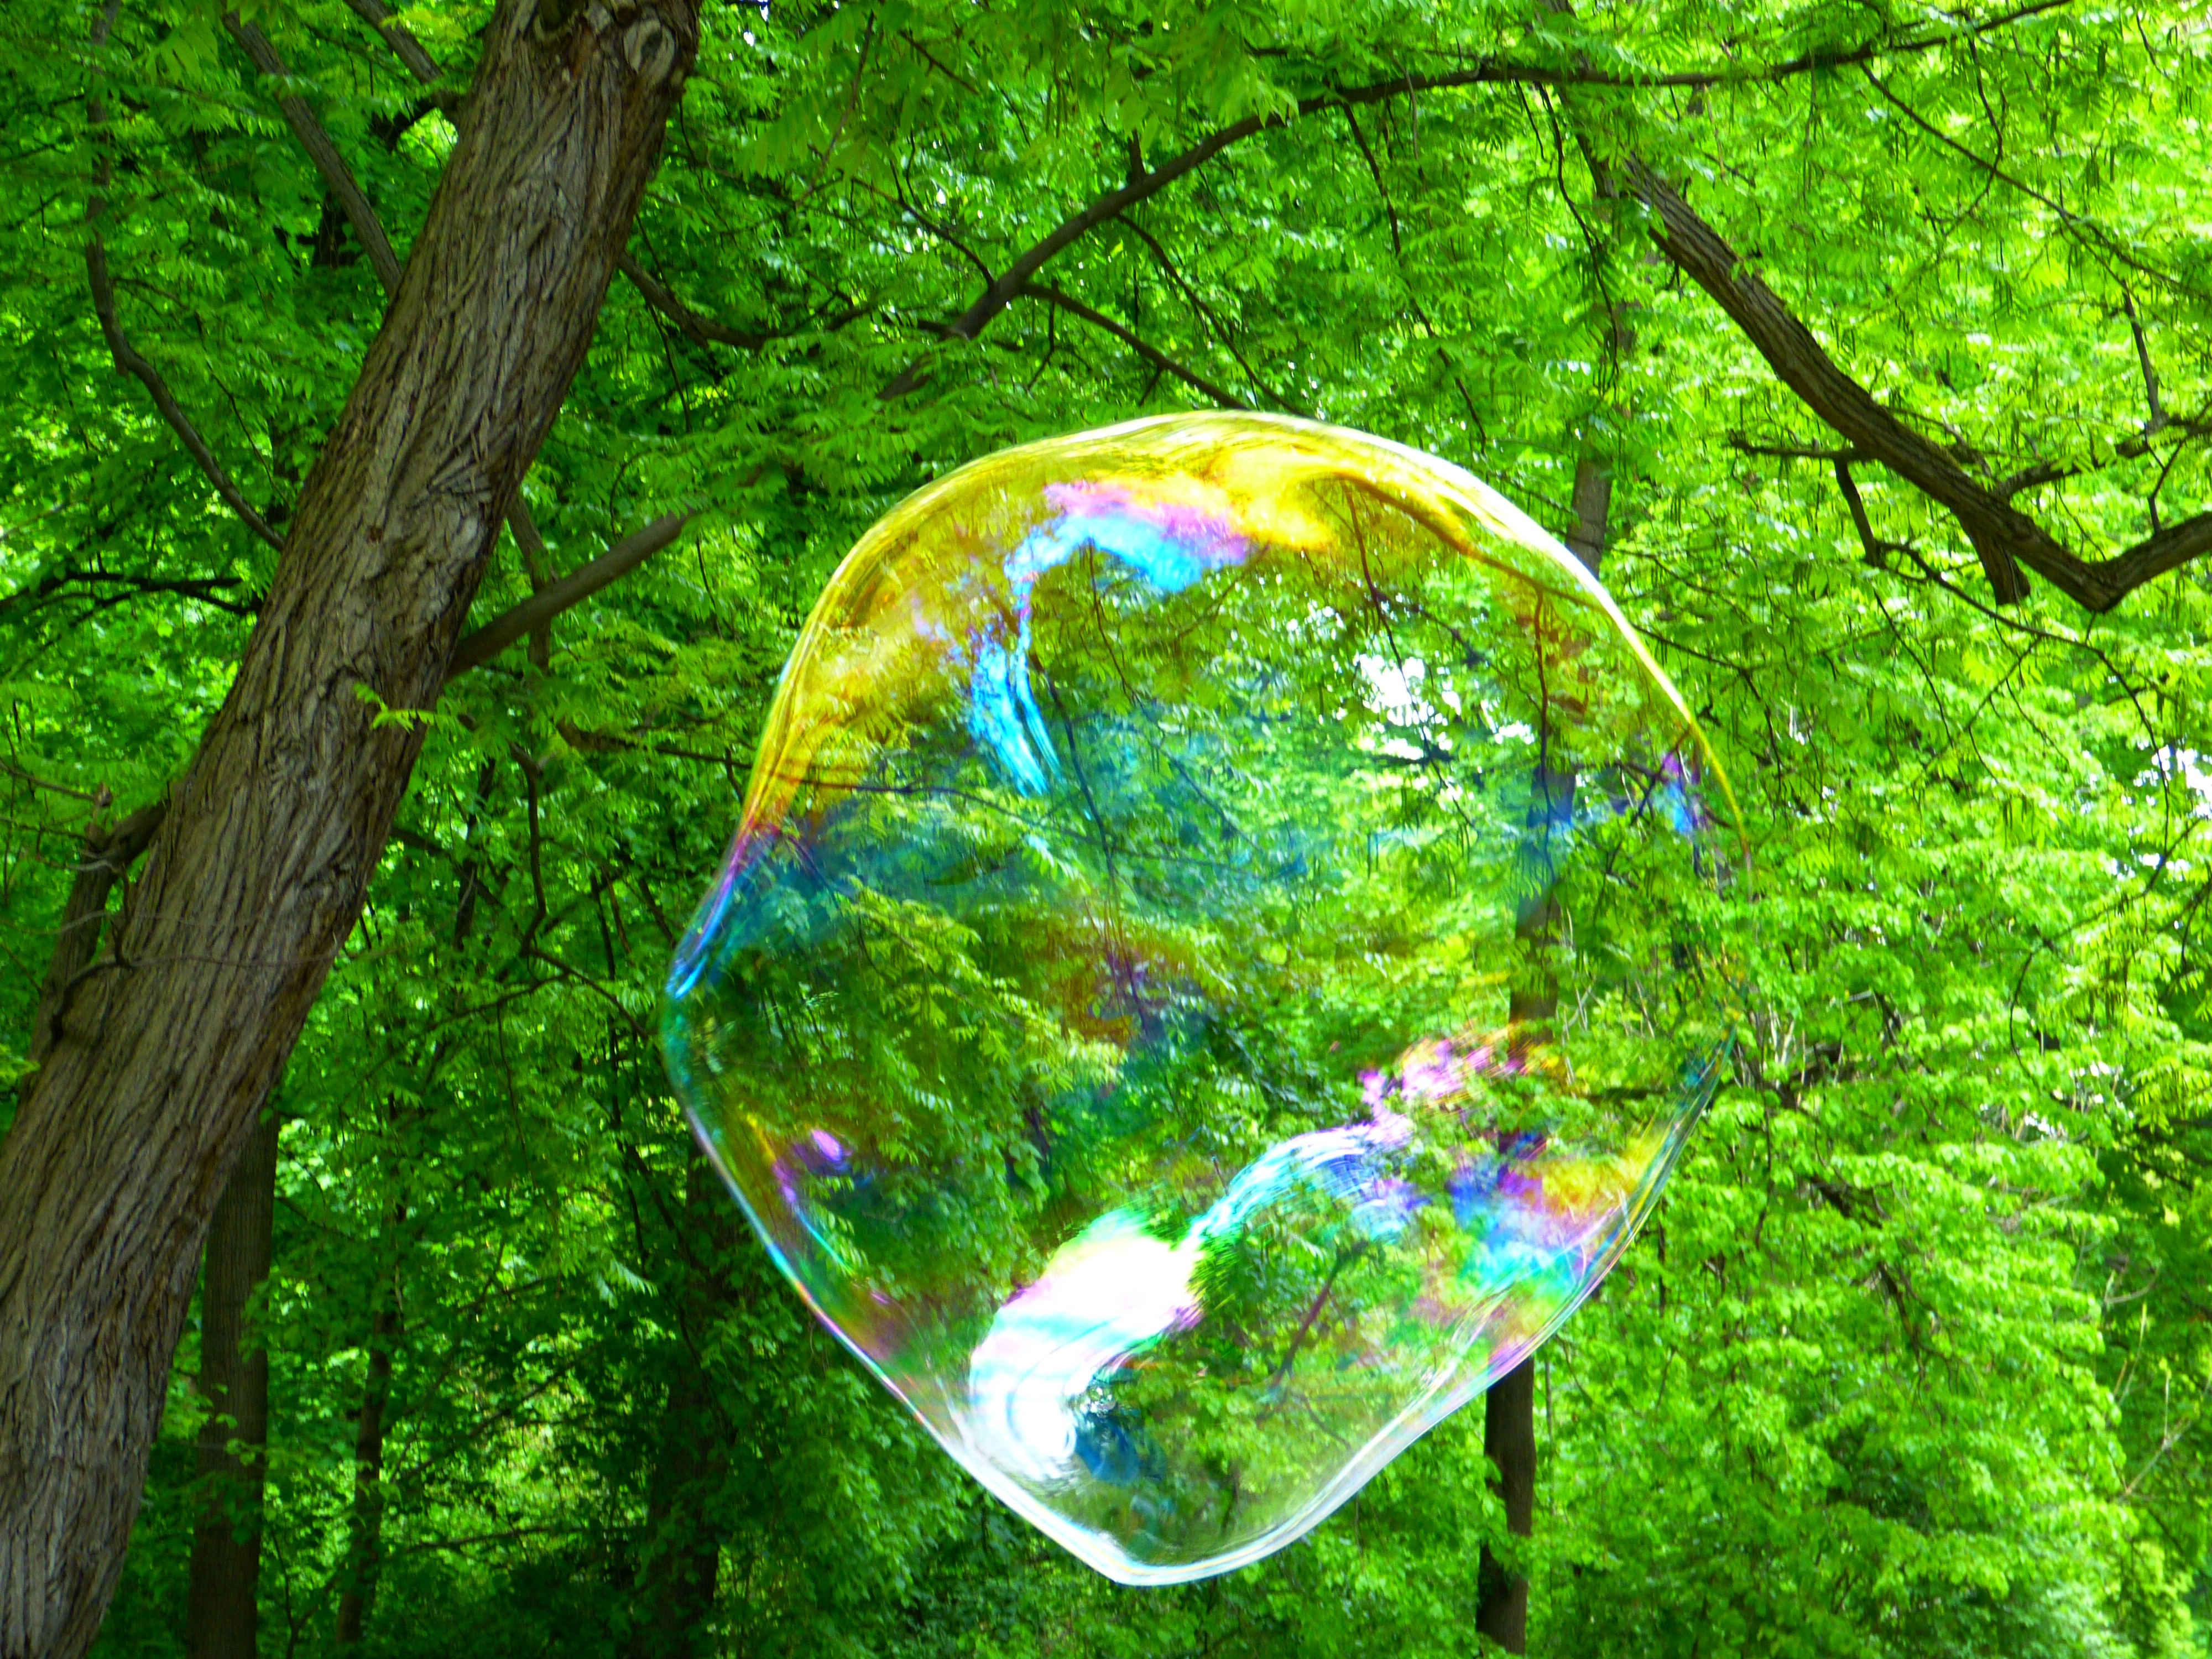
tree, nature, forest, branch, sunlight, leaf, fly, green, reflection, jungle, flight, floating, float, earth, rainforest, woodland, habitat, soap bubble, ecosystem, shimmer, airy, ease, weightless, old growth forest, natural environment, free photos free images